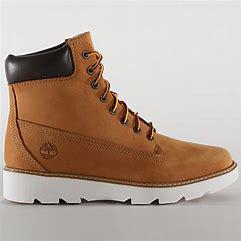
Brand: Timberland
Model: 6 Inch Nubuck